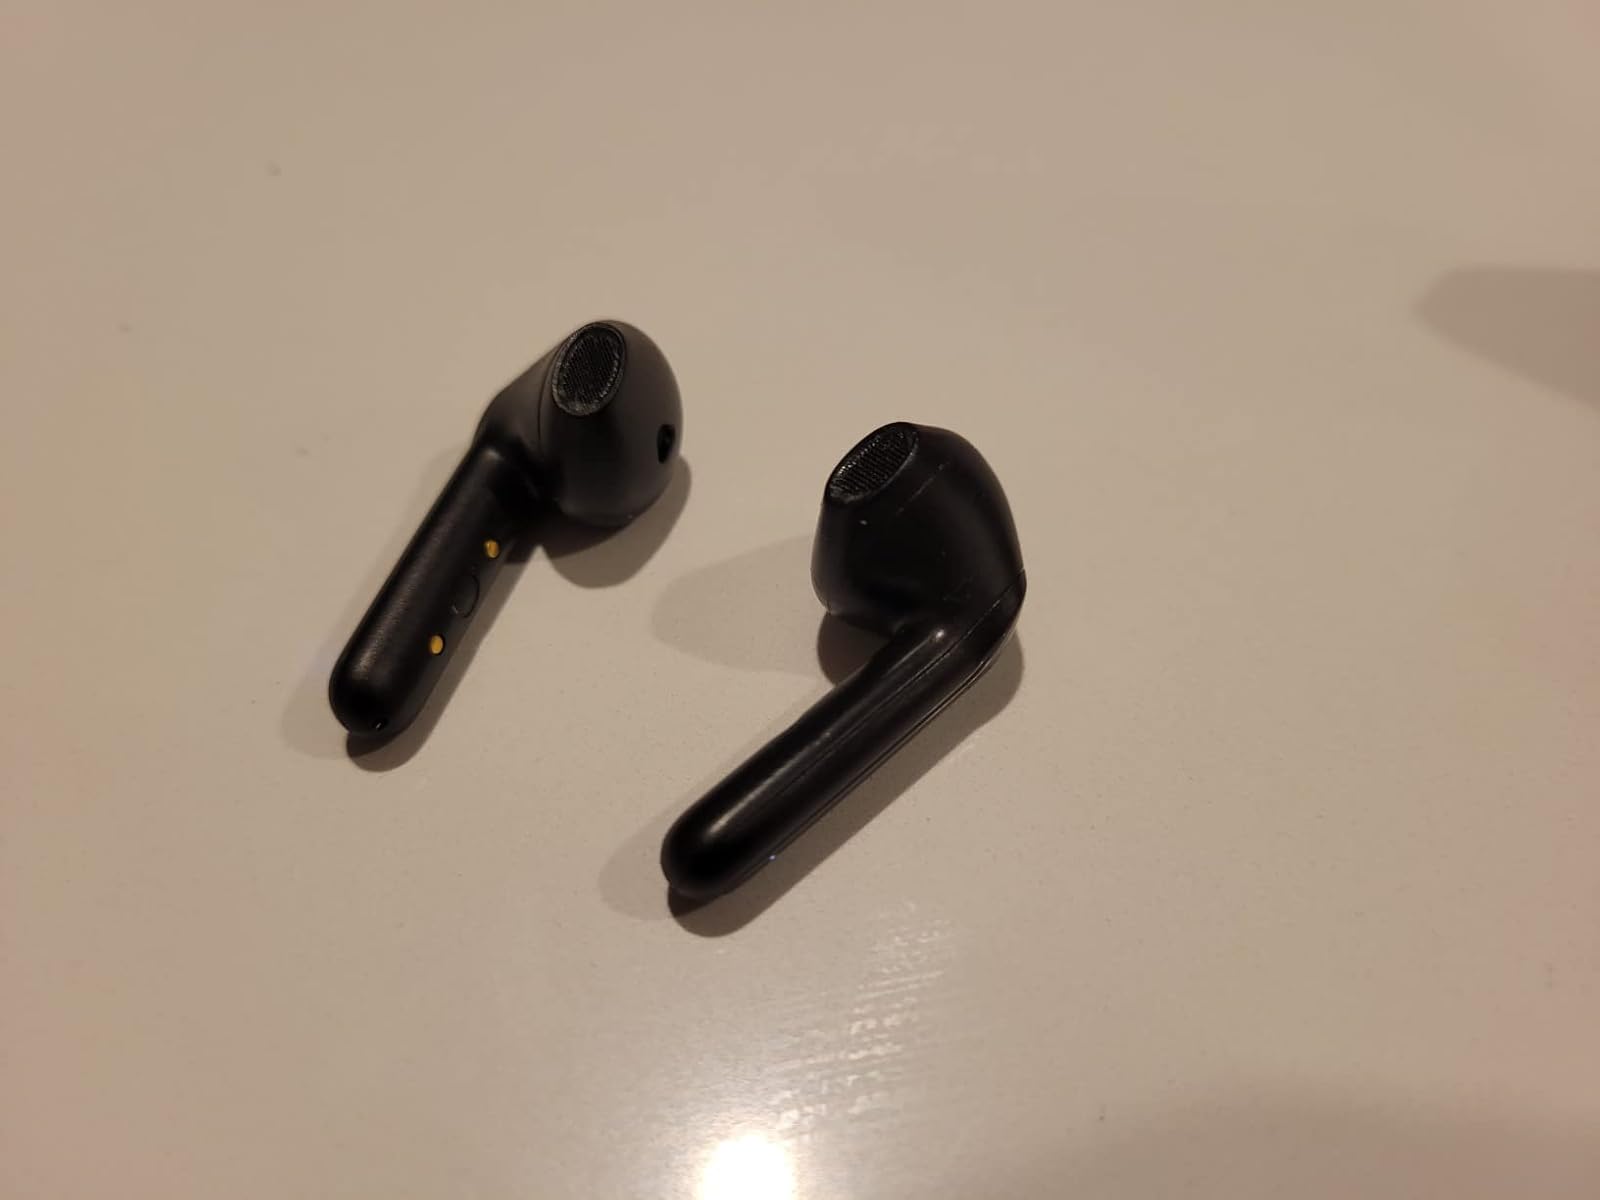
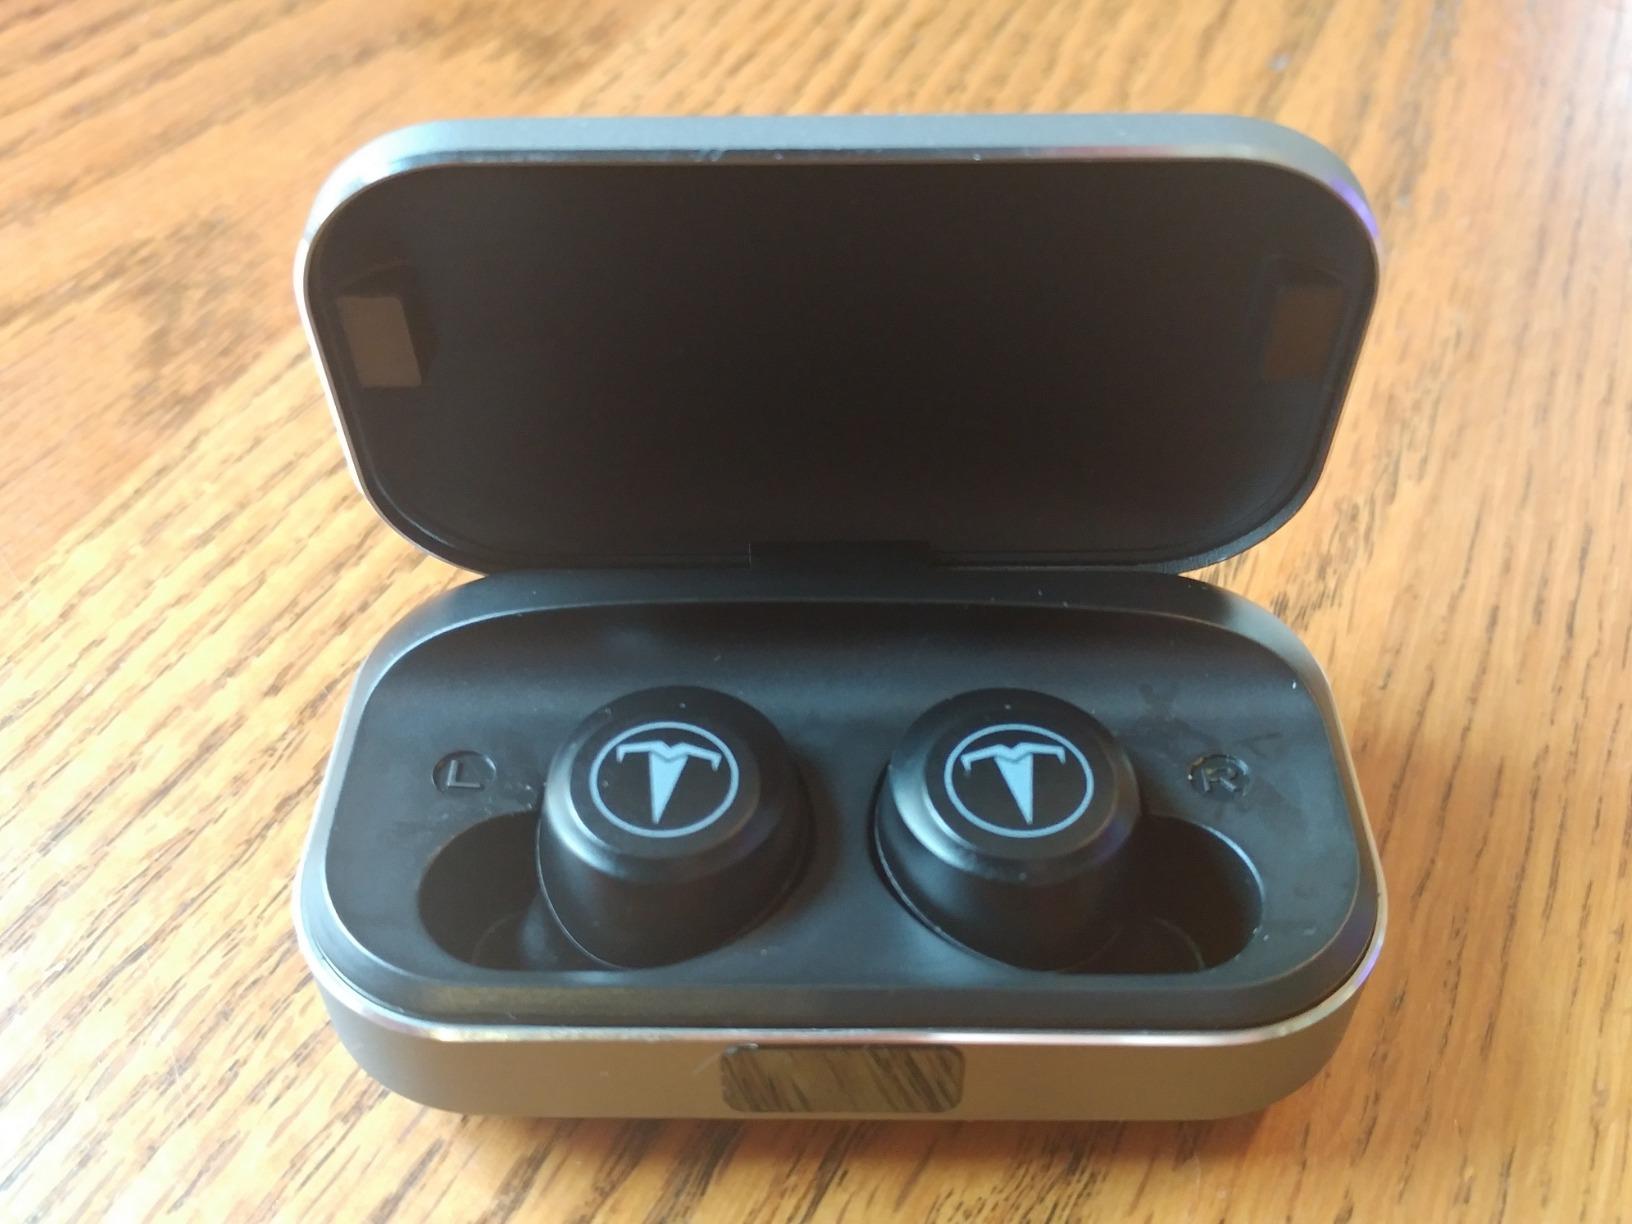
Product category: earbuds
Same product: no